Araneta Coliseum

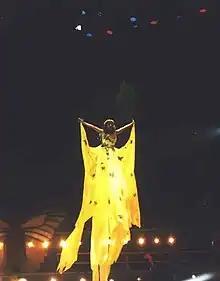
Regine Velasquez during her at the coliseum in 2000.

Some notable international performers include Air Supply in 2008, Akon on July 4, 2009, Kelly Clarkson as part of her All I Ever Wanted World Tour on May 1, 2010, Incubus in 2008 and 2011, Carly Rae Jepsen in 2013 and 2015, Lady Gaga as part of her The Fame Ball Tour on August 11, 2009, Avril Lavigne as part of her The Best Damn Tour on September 3, 2008, The Black Star Tour on February 16, 2012 and the Avril Lavigne On Tour on February 17, 2014, Kylie Minogue as part of her on July 5, 2011, Bruno Mars as part of his The Doo-Wops & Hooligans Tour on April 8, 2011, The Script (in 2011 and 2013), Snow Patrol (on August 9, 2012), Taylor Swift as part of her Speak Now Tour on February 19, 2011, and Westlife in 2001, 2006, 2011, 2019, and 2023. as well as the American Idols LIVE! Tour 2011 (on September 21 and 22, 2011), and the American Idols LIVE! Tour 2012 (on September 21, 2012). Following her performance with the American Idols LIVE! Tour 2012 five months prior, Filipino-American "American Idol" runner-up Jessica Sanchez had her first sold-out solo concert at the coliseum on February 14, 2013. American singer-songwriter Lauv performed at the coliseum as part of his How I'm Feeling tour on May 20, 2019. Additionally, Lauv also premiered his new single, "Sad Forever", and filmed its music video during the concert.